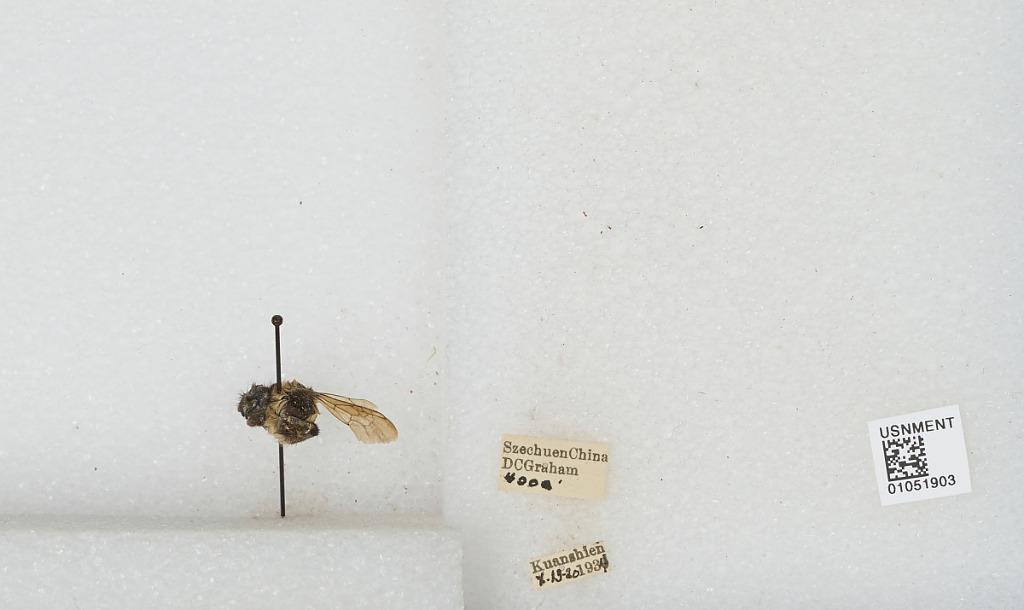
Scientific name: Bombus sp.
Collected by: D. Graham
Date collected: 1934-10-13
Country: China
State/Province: Sichuan
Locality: Kuanshien